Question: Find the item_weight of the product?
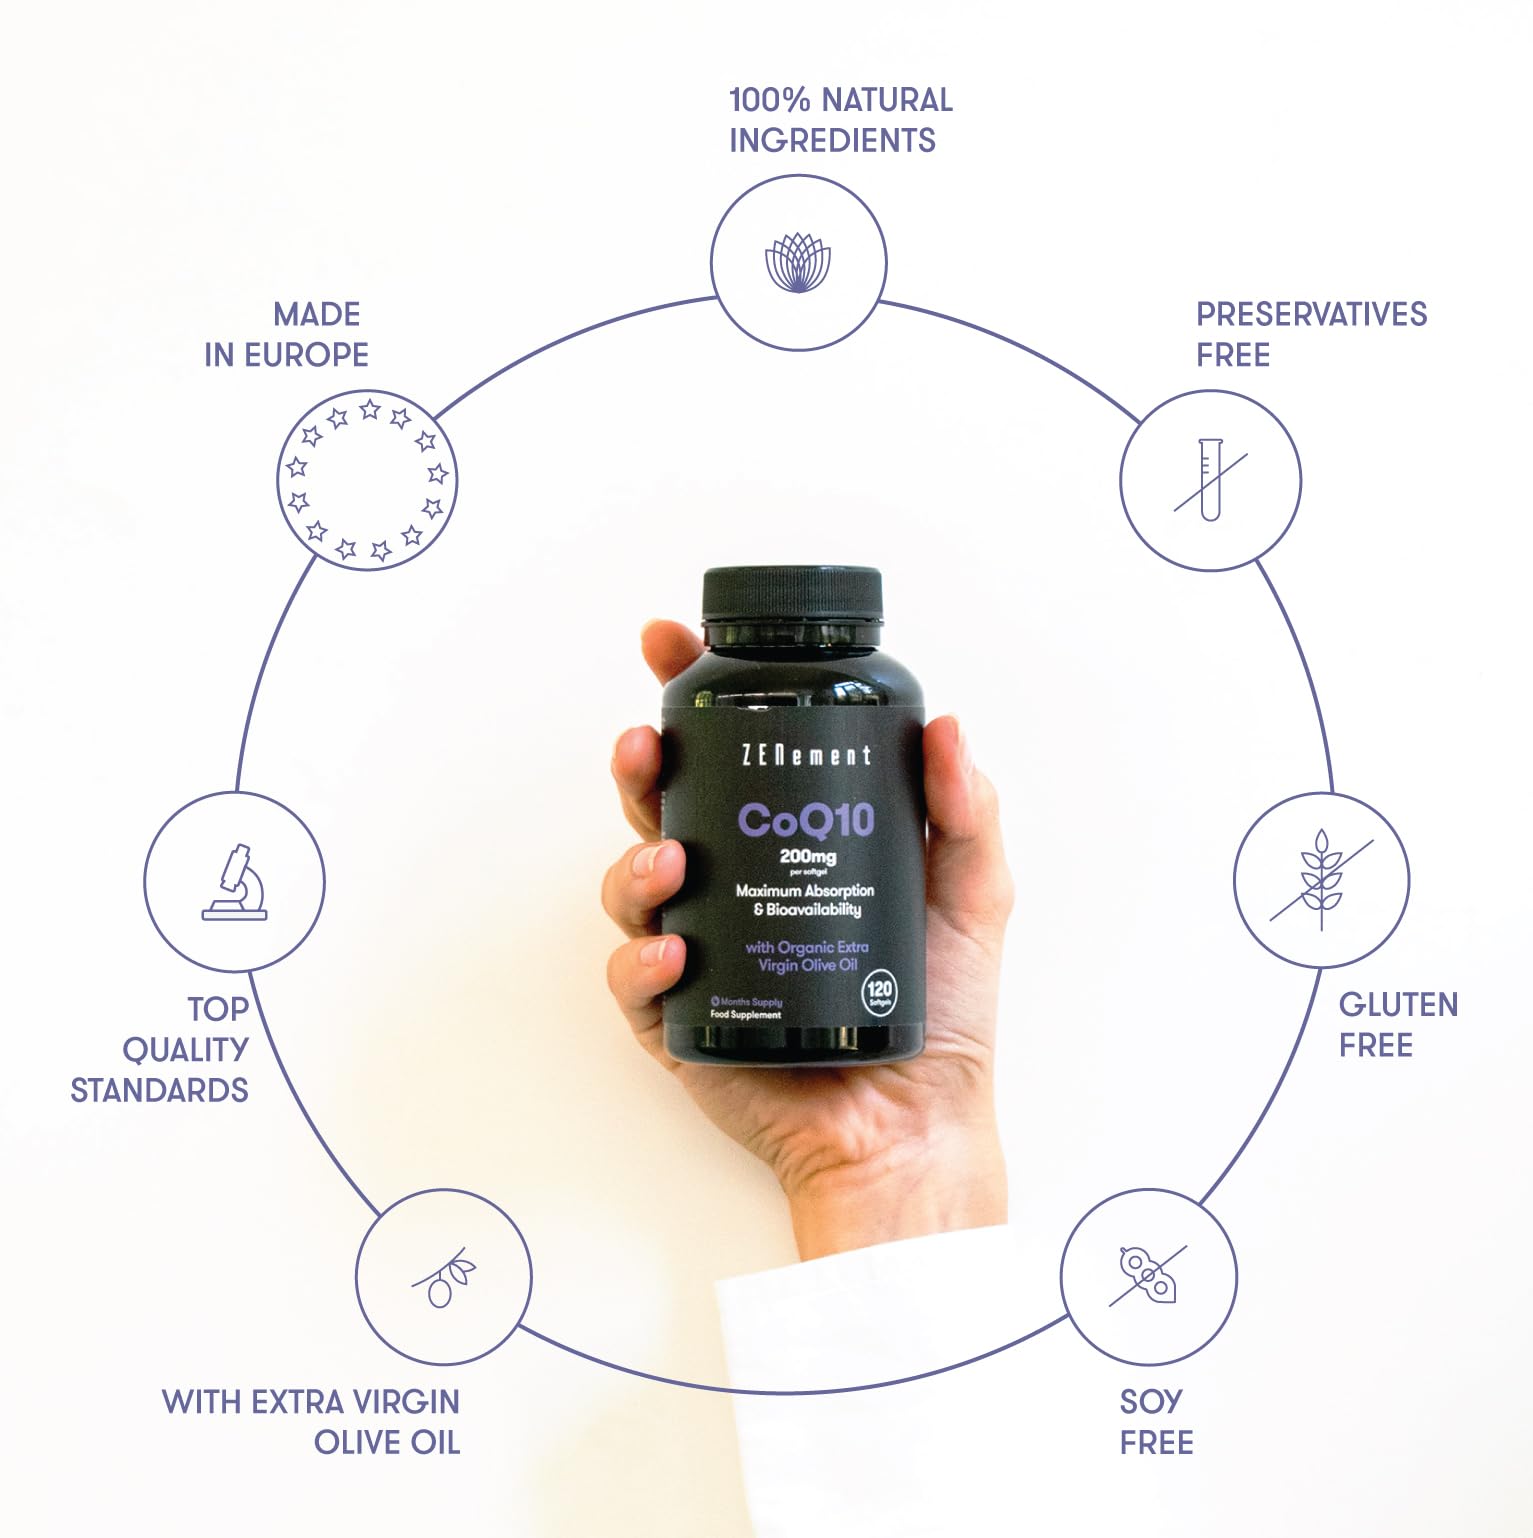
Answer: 200.0 milligram